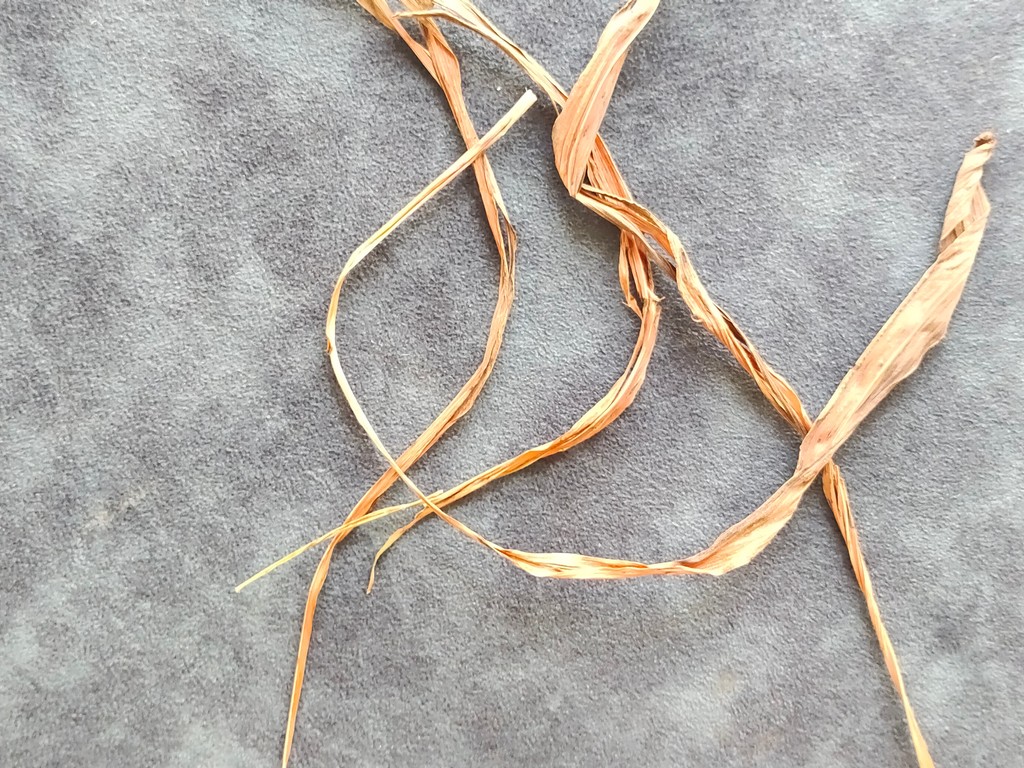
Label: Dried